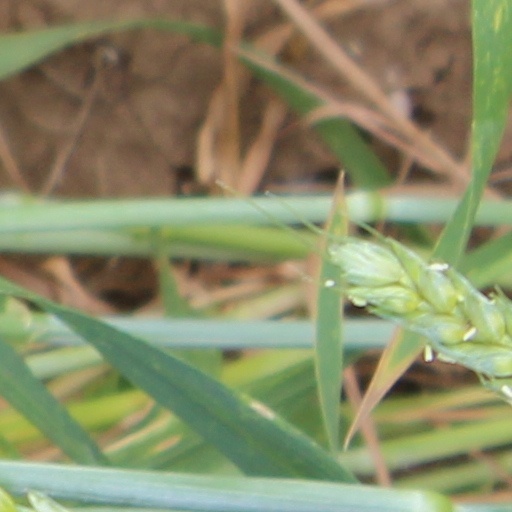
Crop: wheat